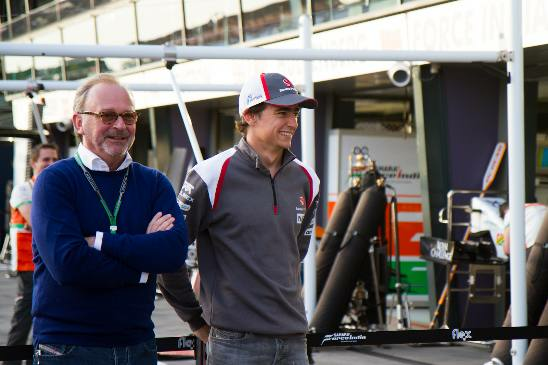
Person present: Yes